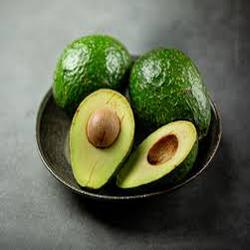
Label: Avocado